Ignacy Machowski

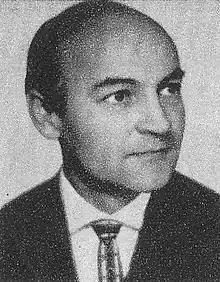
Ignacy Machowski circa 1965

Ignacy Machowski (5 July 1920 – 11 January 2001) was a Polish actor. He appeared in more than fifty films from 1954 to 1999.